Shahryar Dastan

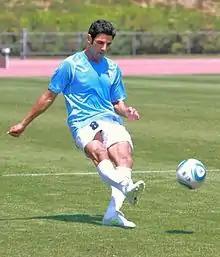

Shahryar Dastan (born March 18, 1976, in Tehran) is an Iranian footballer.